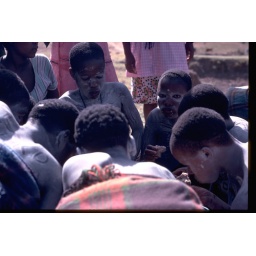
On their backs, written in white clay, are the male names by which they are known during these rites.